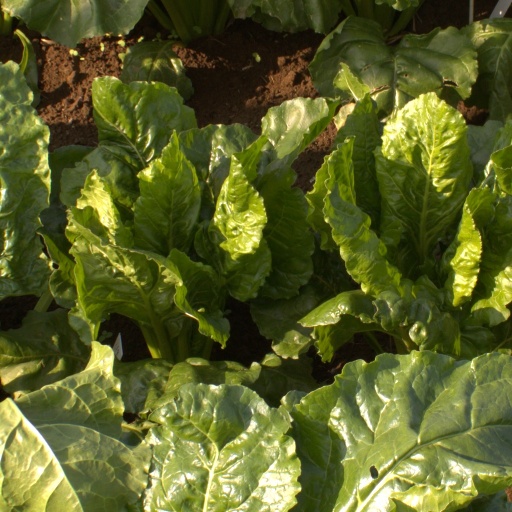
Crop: sugar beet